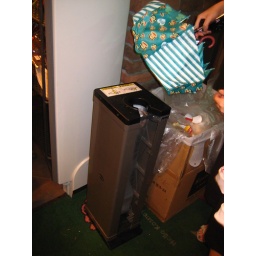
at store entrace - umbrella machine that wraps wet umbrellas in a plastic bag